March of the Dungarees

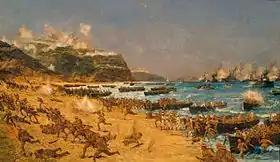
Landing at Gallipoli, April 1915

Following Britain's declaration of war on Germany on 4 August 1914, Australia and the other members of the British Empire were also at war. The first Australian to perish on the Western Front was Lieutenant William Malcolm Chisholm of the Lancashire Regiment, who died in the Battle of Le Cateau in France on 26 August 1914. Closer to home, Australian troops secured German New Guinea and the Bismarck Archipelago in September–October 1914. Australians landed on the Gallipoli Peninsula in Turkey on 25 April 1915. By October 1915, Australia had lost 7,279 men in the Gallipoli Campaign and thousands more were wounded. More recruits were needed.